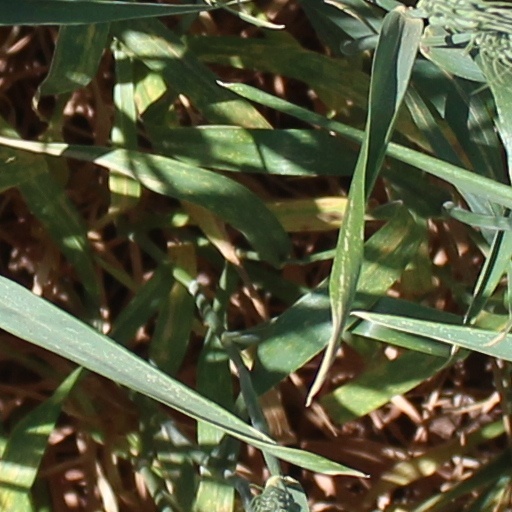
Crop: wheat